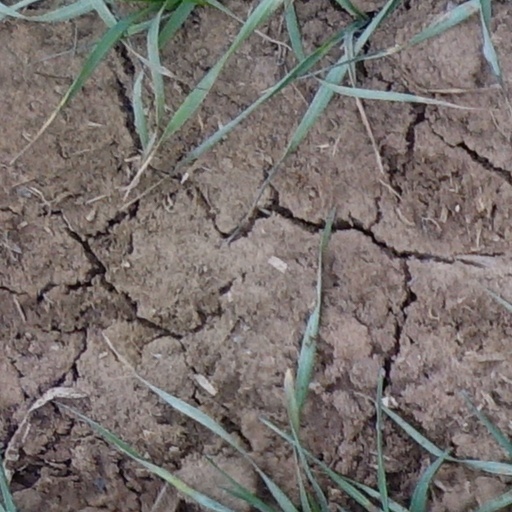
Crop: wheat